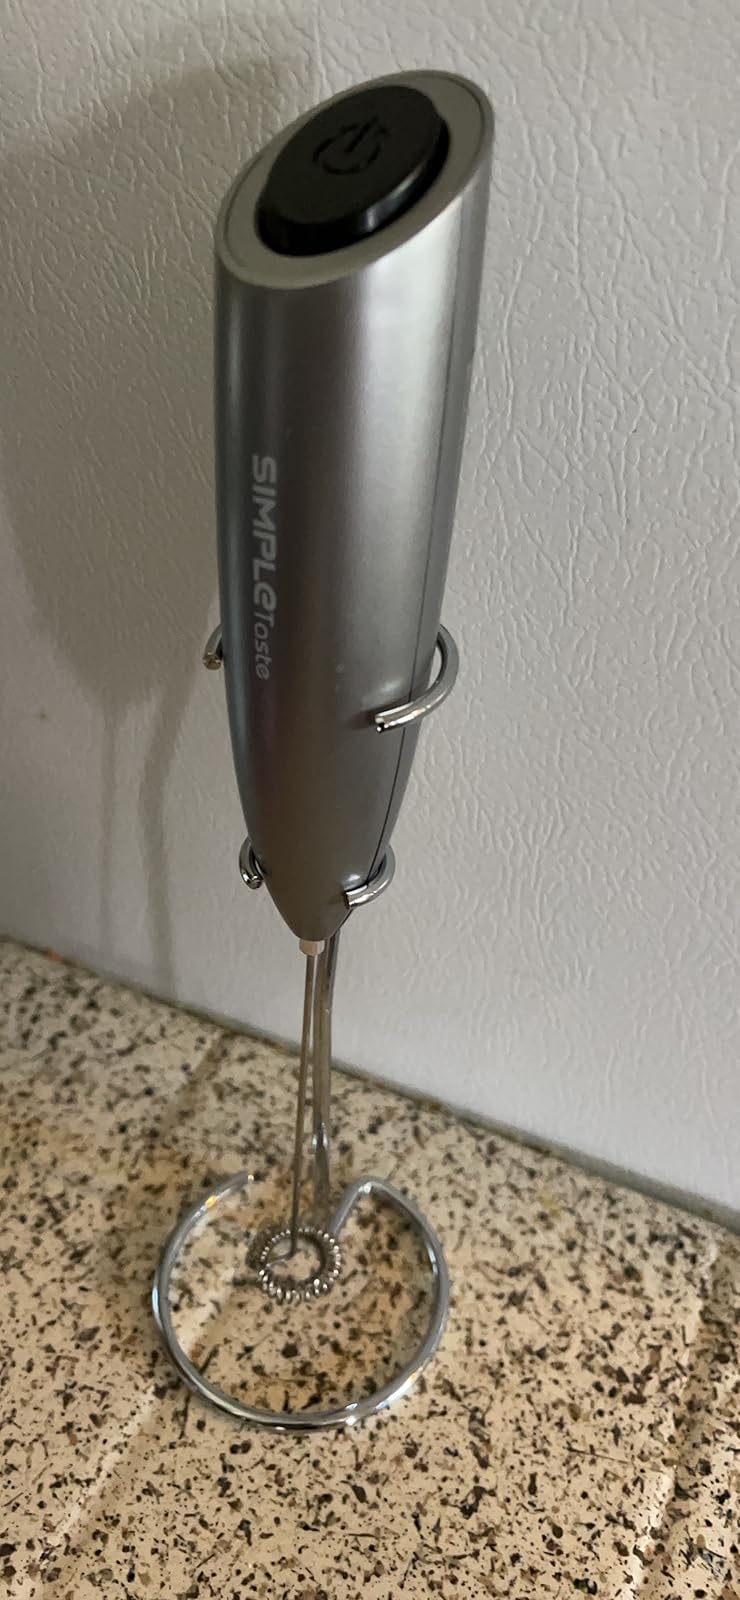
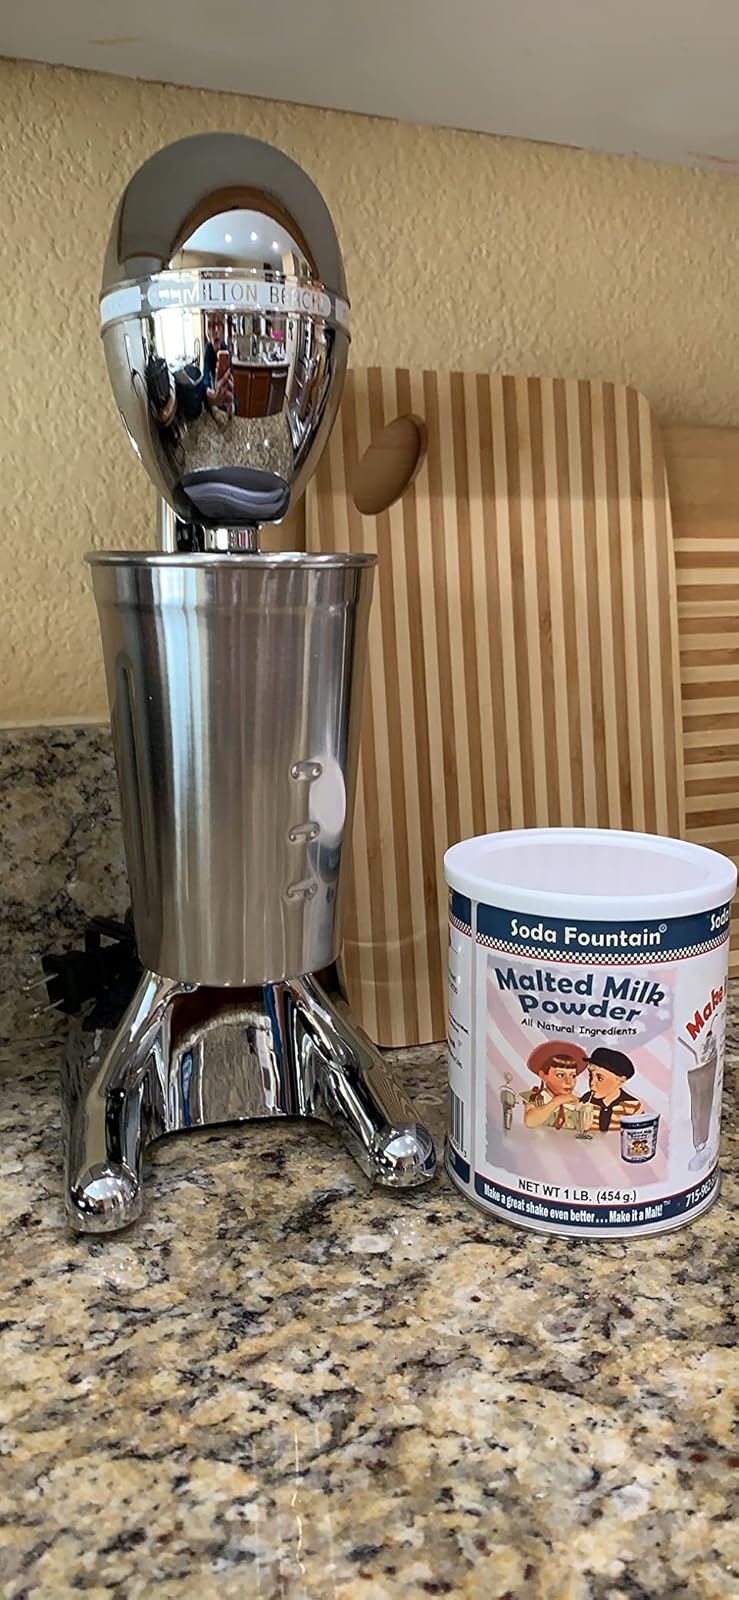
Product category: items_mixer
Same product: no